Herod the Great

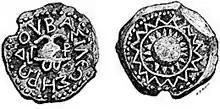
Obverse of a Herodian copper coin, bearing the legend

Herod was granted the title of "King of Judea" by the Roman Senate. As such, he was a vassal of the Roman Empire, expected to support the interests of his Roman patrons. Nonetheless, just when Herod obtained leadership in Judea, his rule faced two threats. The first threat came from his mother-in-law Alexandra, who sought to regain power for her family, the Hasmoneans, whose dynasty Herod had overthrown in 37 BCE (see Siege of Jerusalem). In the same year, Cleopatra married the Roman leader Antony. Recognizing Cleopatra's influence over Antony, Alexandra asked Cleopatra for aid in making Aristobulus III the High Priest. As a member of the Hasmonean family, Aristobulus III might partially repair the fortunes of the Hasmoneans if made High Priest. Alexandra's request was made, but Cleopatra urged Alexandra to leave Judea with Aristobulus III and visit Antony. Herod received word of this plot, and feared that if Antony met Aristobolus III in person he might name Aristobulus III King of Judea. This concern induced Herod, in 35 BCE, to order the assassination of Aristobulus, ending this first threat to Herod's throne. The marriage of 37 BCE also sparked a power struggle between Roman leaders Octavian, who would later be called Augustus, and Antony. Herod, owing his throne to Rome, had to pick a side, and he chose Antony. In 31 at Actium, Antony lost to Octavian, posing a second threat to Herod's rule. Herod had to regain Octavian's support if he was to keep his throne. At Rhodes in 31 BCE, Herod, through his ability to keep Judea open to Rome as a link to the wealth of Syria and Egypt, and ability to defend the frontier, convinced Octavian that he would be loyal to him. Herod continued to rule his subjects as he saw fit. Despite the autonomy afforded to Herod in his internal reign over Judea, restrictions were placed upon him in his relations with other kingdoms.